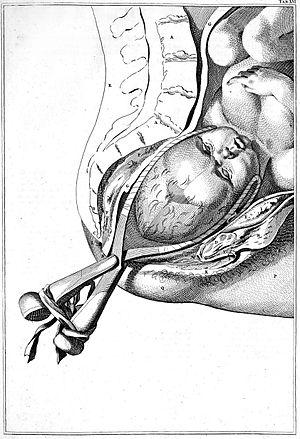
Les forceps sont des instruments Instrument de préhension de la tête fœtale engagée, destiné à assurer l'extraction du fœtus lorsque la descente ou le dégagement de la présentation est arrêté ou trop lent par insuffisance contractile, résistance périnéale, etc… ou lorsque l'expulsion spontanée est dangereuse pour la mère ou pour l'enfant à cause d’une souffrance fœtale au cours de l'accouchement. Cet instrument a été ré-introduit par l’obstétricien Eugène Hubert, puis Rufin-Rémy Schockaert.